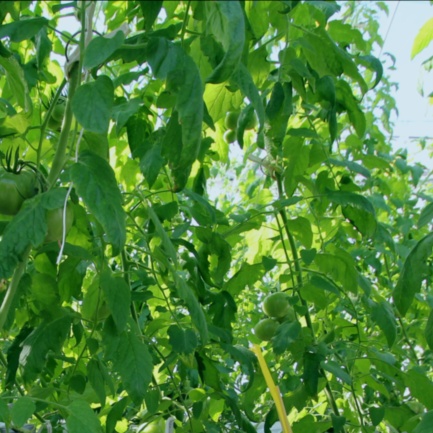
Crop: tomato